Reeds Jewelers

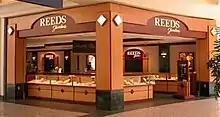
Reeds Jewelers store

As of July 2014, Reeds Jewelers operates 64 retail stores in shopping malls and life-style shopping centers in 13 states: Alabama, Florida, Georgia, Kentucky, Maryland, Mississippi, North Carolina, Pennsylvania, South Carolina, Tennessee, Texas, Virginia, and West Virginia. (An unrelated Reeds Jewelers also has several locations in New York state, as of May 2017. )